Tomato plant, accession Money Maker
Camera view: vertical (180 deg); turntable rotation: 330 degrees
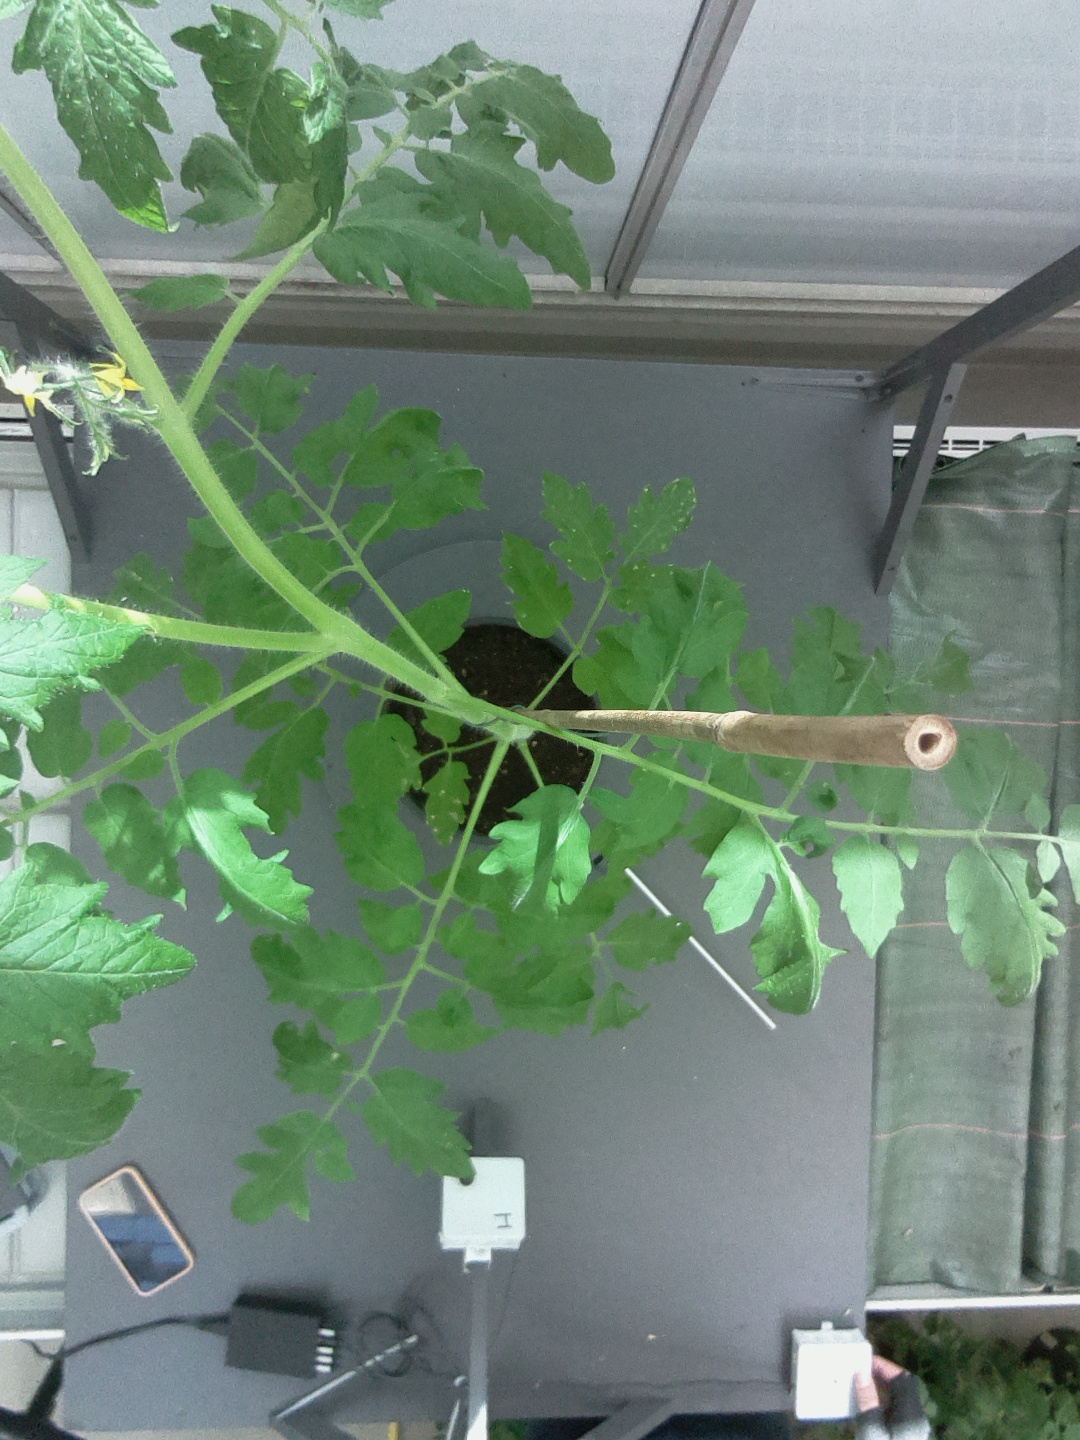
BBCH growth stage 61: 10%-20% of flowers open